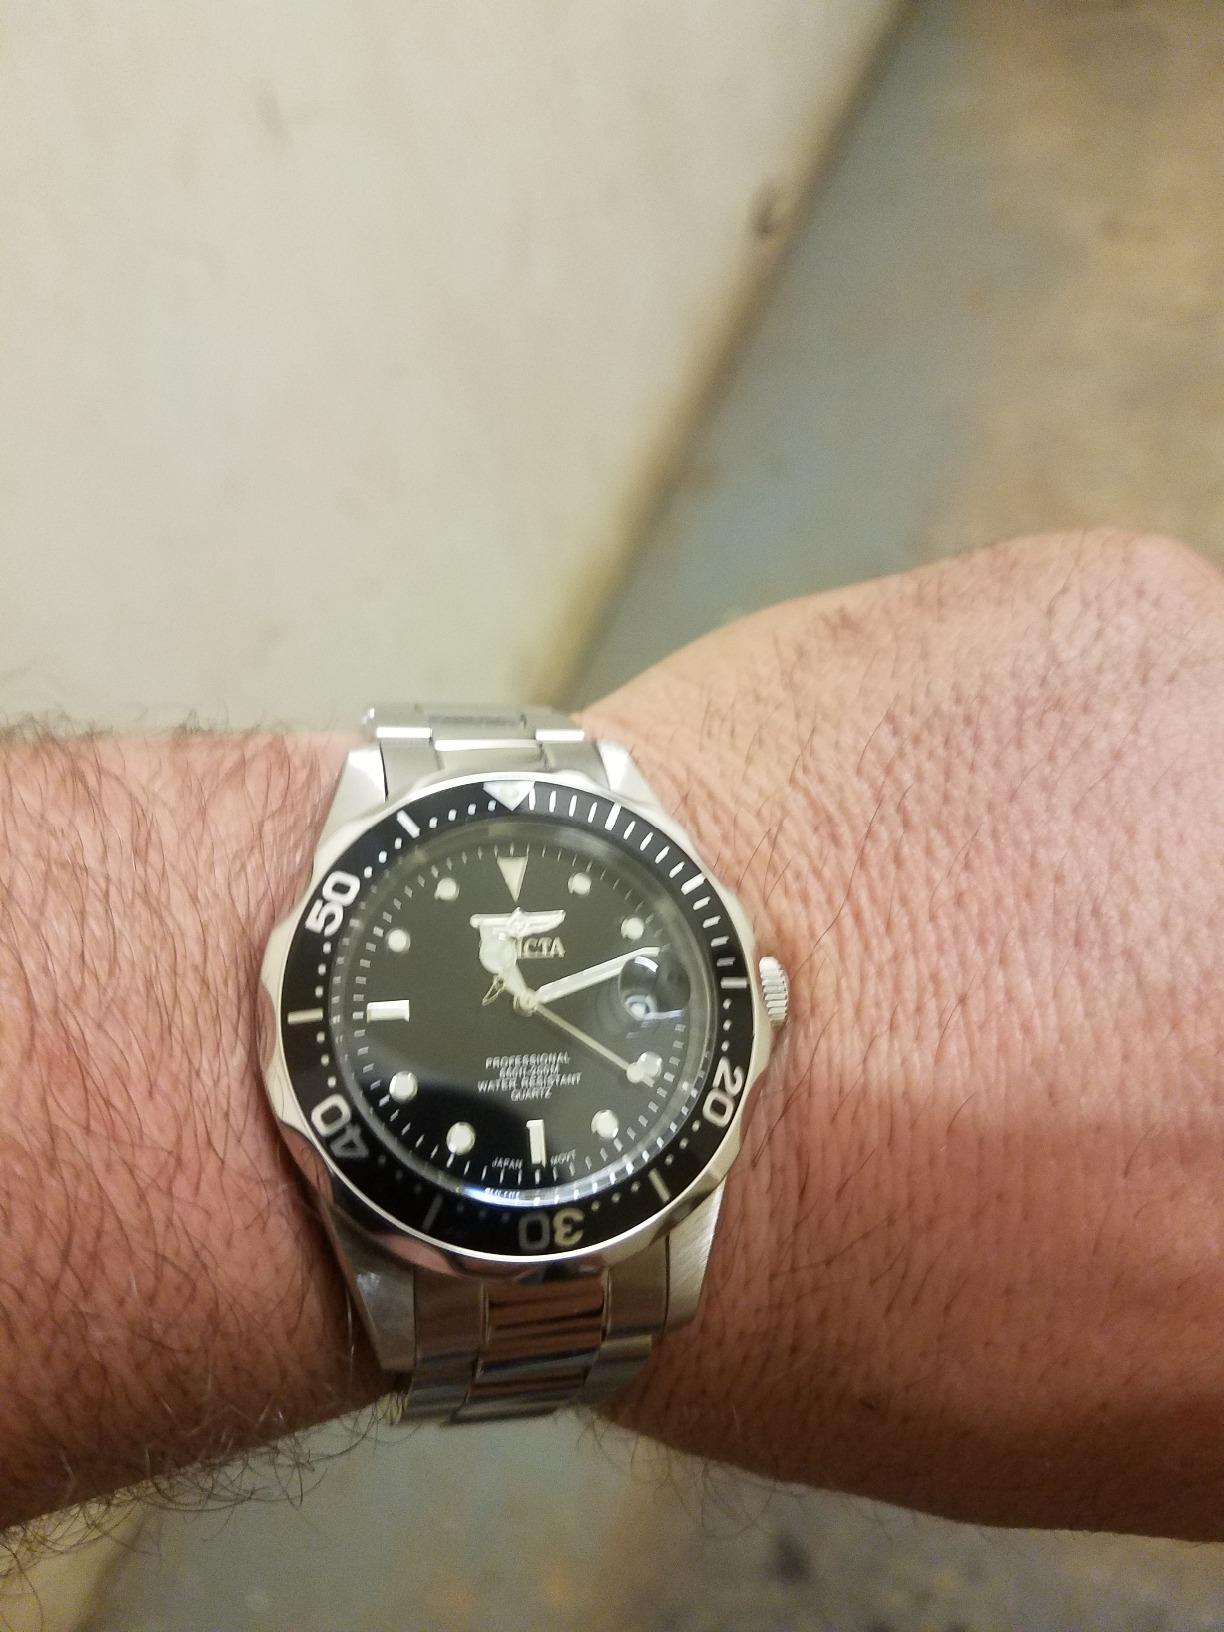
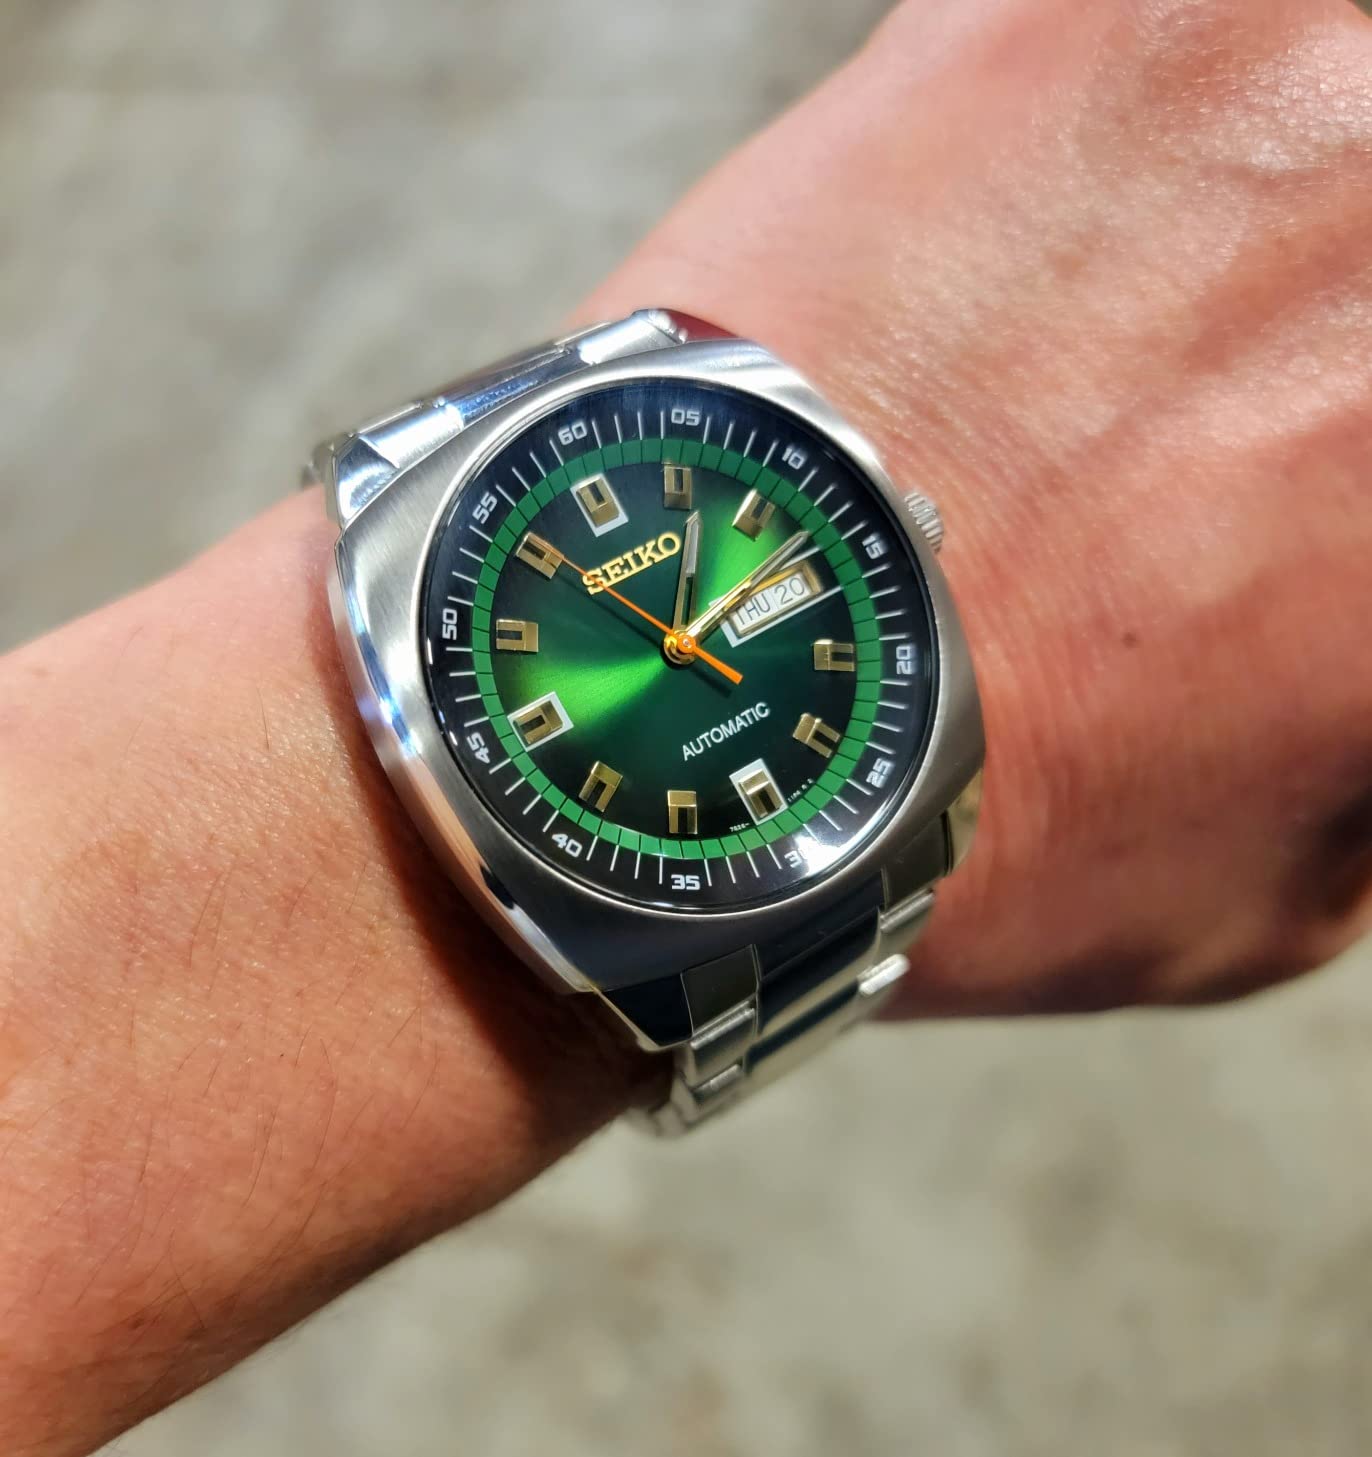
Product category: accessories_watch
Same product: no